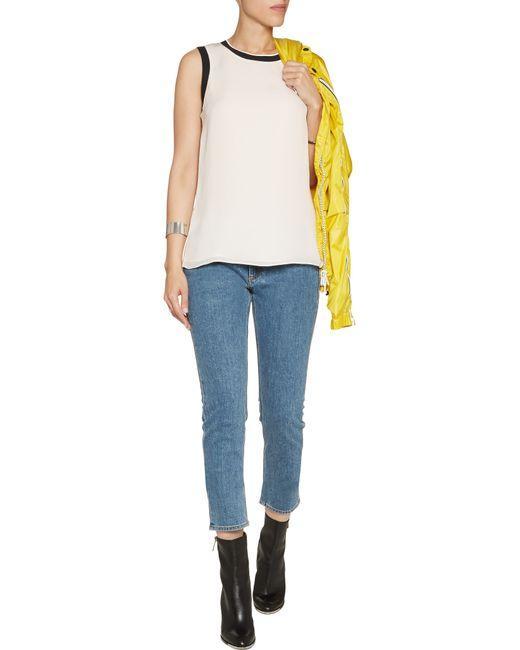
Weißes Top mit Slim Fit Leggings für Damen